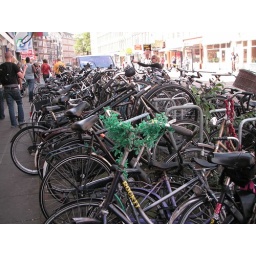
A typical street corner in Amsterdam (no kidding). Bikes really rule the road here!